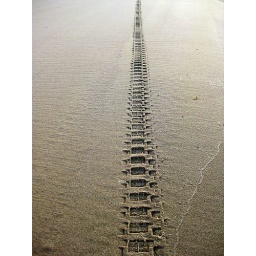
david's dirt bike tyre track in the sand on crowdy beach